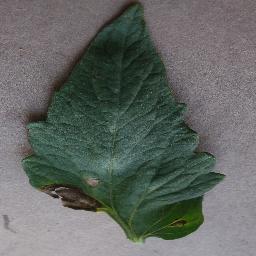
Label: Tomato___Early_blight